Balthazar (band)

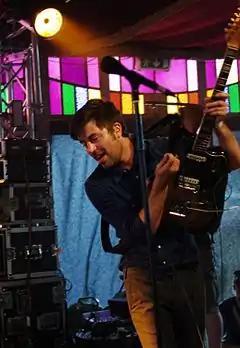
Jinte Deprez at the 2013 Haldern Pop Festival

Balthazar is a Belgian indie pop/rock group. The band consists of Maarten Devoldere, Jinte Deprez, Simon Casier, Michiel Balcaen, and Tijs Delbeke, who all come from the areas of Kortrijk and Ghent (Flanders).